Daniel Piksiades

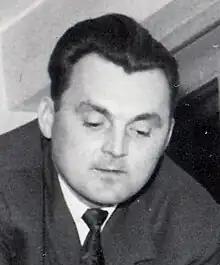
Piksiades in 1960

Daniel Piksiades (5 July 1931 – 30 March 2024) was a Yugoslav and Serbian poet of Slovak origin. He was the author of poetry collections in Slovak, Serbian and Croatian, and has been translated into many world languages. He was a member of the Association of Writers of Serbia, Slovakia, Vojvodina and Montenegro.